Contra (writer)

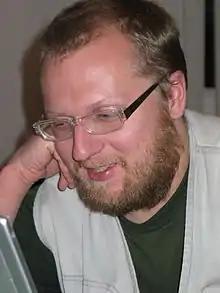
Contra (2006)

Contra (real name Margus Konnula; born 22 March 1974, in Urvaste, Võru County) is an Estonian poet and translator.